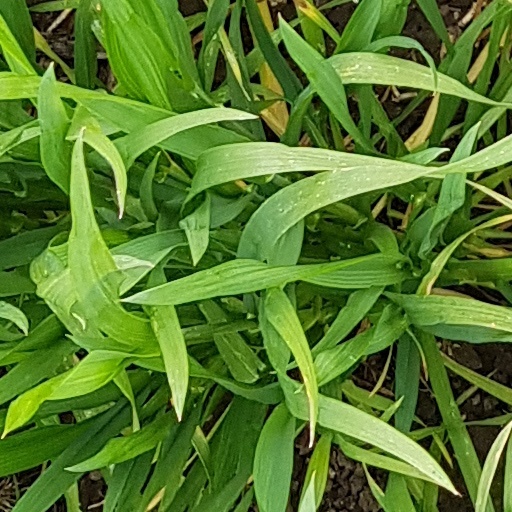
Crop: wheat